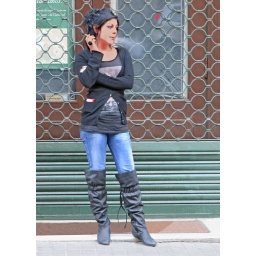
A local girl smokes in front of a closed store in a street of Barcelona